Lou Rawls

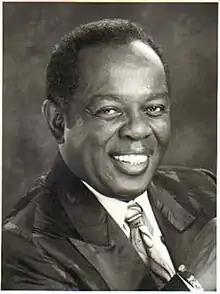
Rawls in 1995

Louis Allen Rawls (December 1, 1933 – January 6, 2006) was an American baritone singer. He released 61 albums, sold more than 40 million records, and had numerous charting singles, most notably the song "You'll Never Find Another Love like Mine". He also worked as a film, television, and voice actor. He was a three-time winner of the Best Male R&B Vocal Performance Grammy Award.